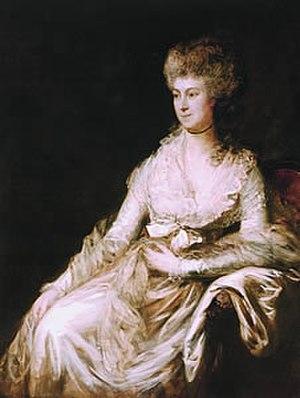
15 février : Cora, opéra d'Étienne Nicolas Méhul, créé à Paris.
Franziska Dorothea Lebrun, francisé en Francesca Dorothée Danzi, née Danzi le 24 mars 1756 à Mannheim, morte le 14 mai 1791 à Berlin, est une soprano et compositrice de musique allemande.